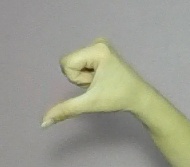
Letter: waw